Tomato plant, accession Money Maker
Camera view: bottom (45 deg); turntable rotation: 210 degrees
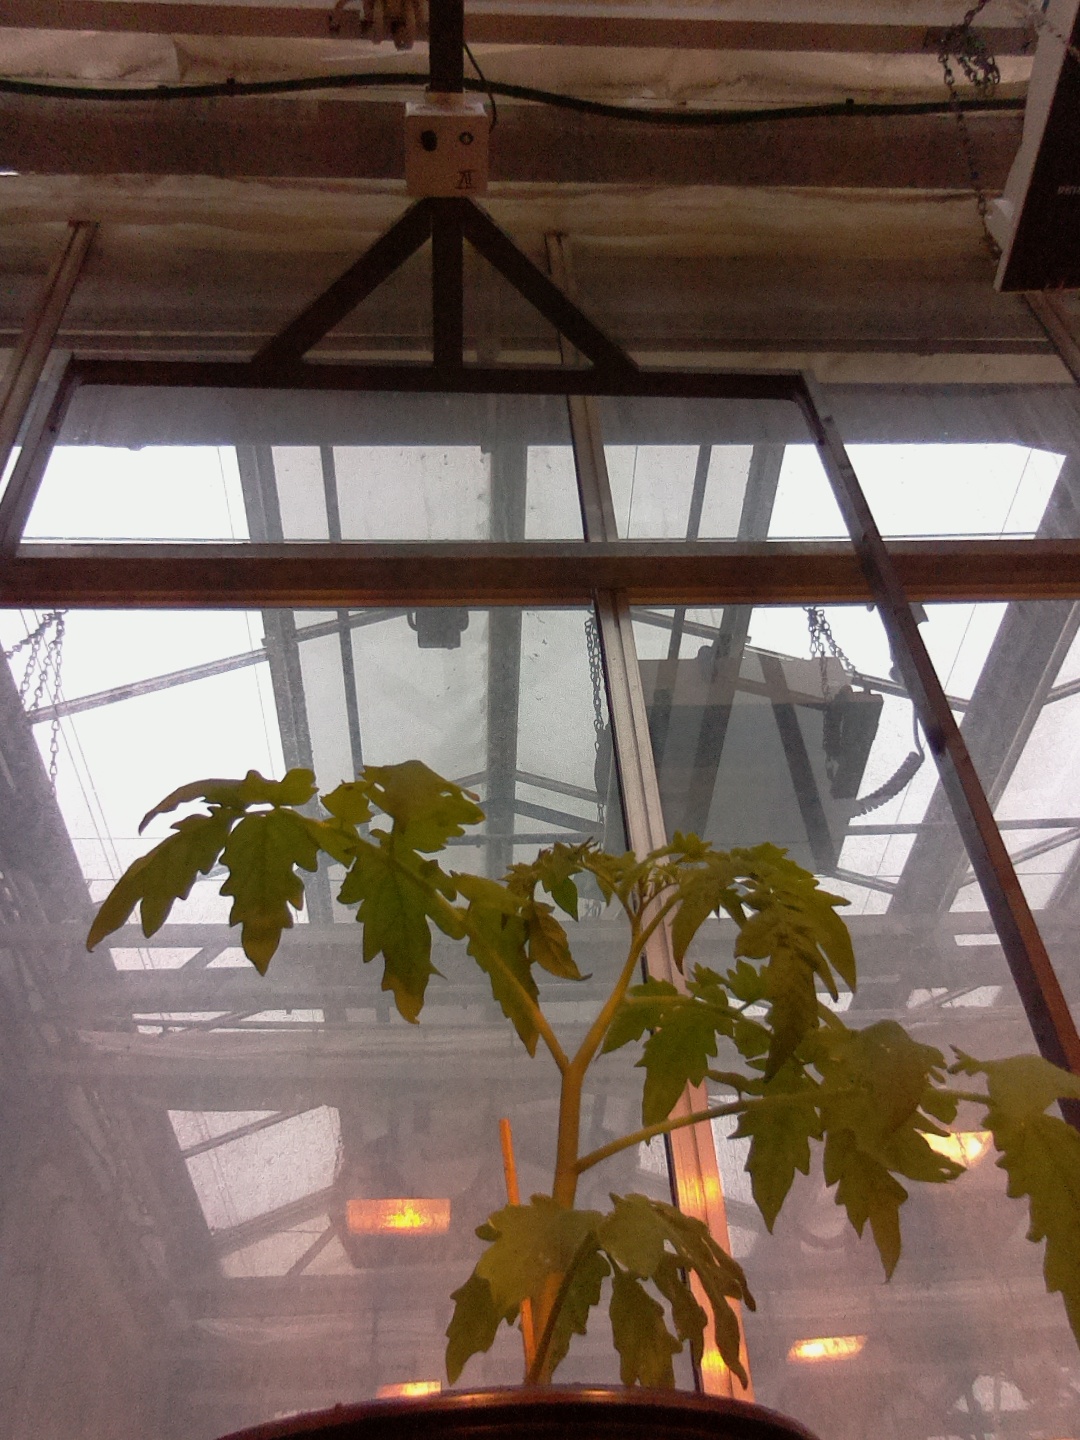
BBCH growth stage 13: 6 of true leaves visible